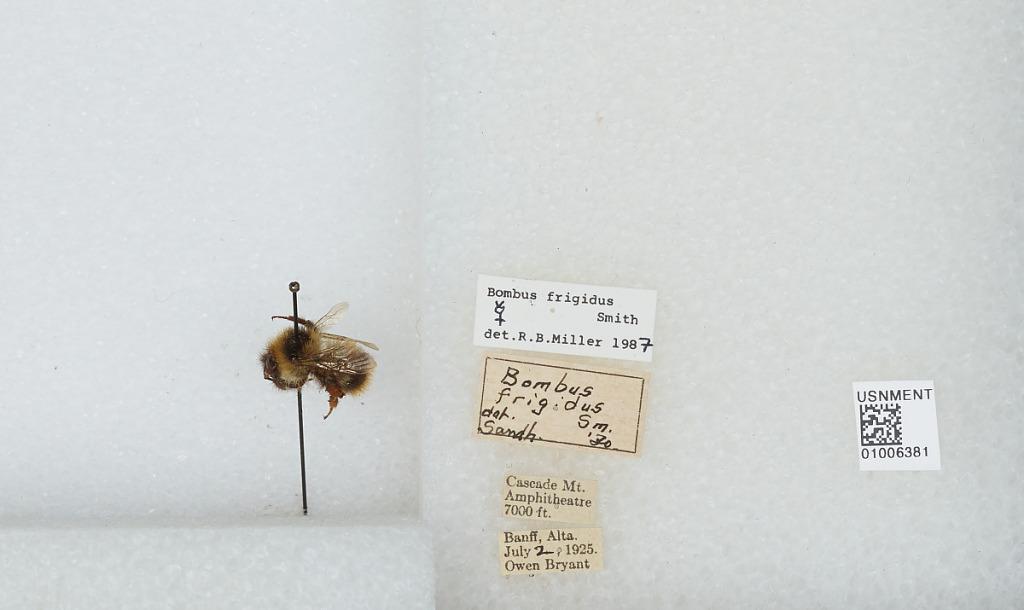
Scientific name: Bombus (Pyrobombus) frigidus Smith
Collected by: O. Bryant
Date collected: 1925-7-2
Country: Canada
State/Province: Alberta
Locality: Cascade Moutain Amphitheatre, Banff
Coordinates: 51.2283, -115.563
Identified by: Miller, R. B.